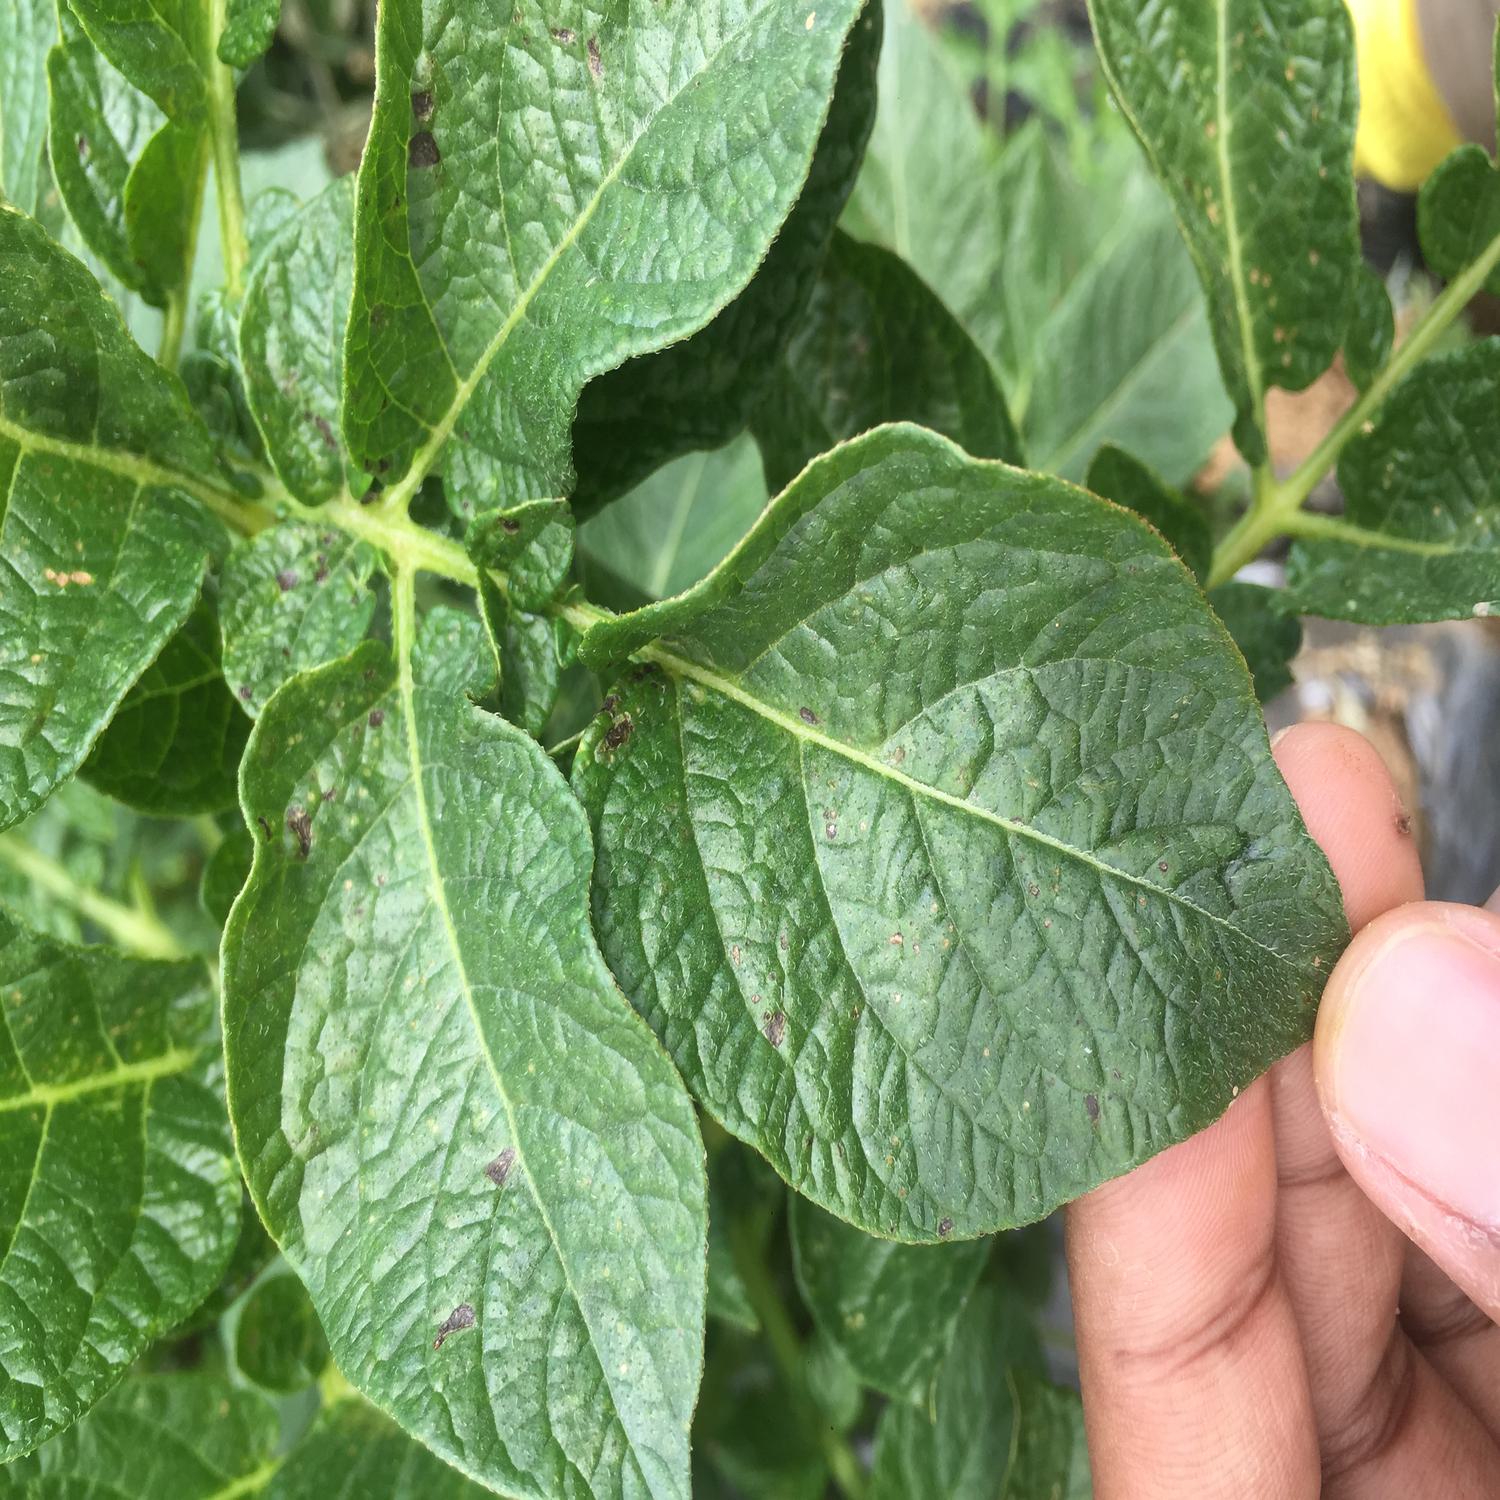
Etiqueta: Virus